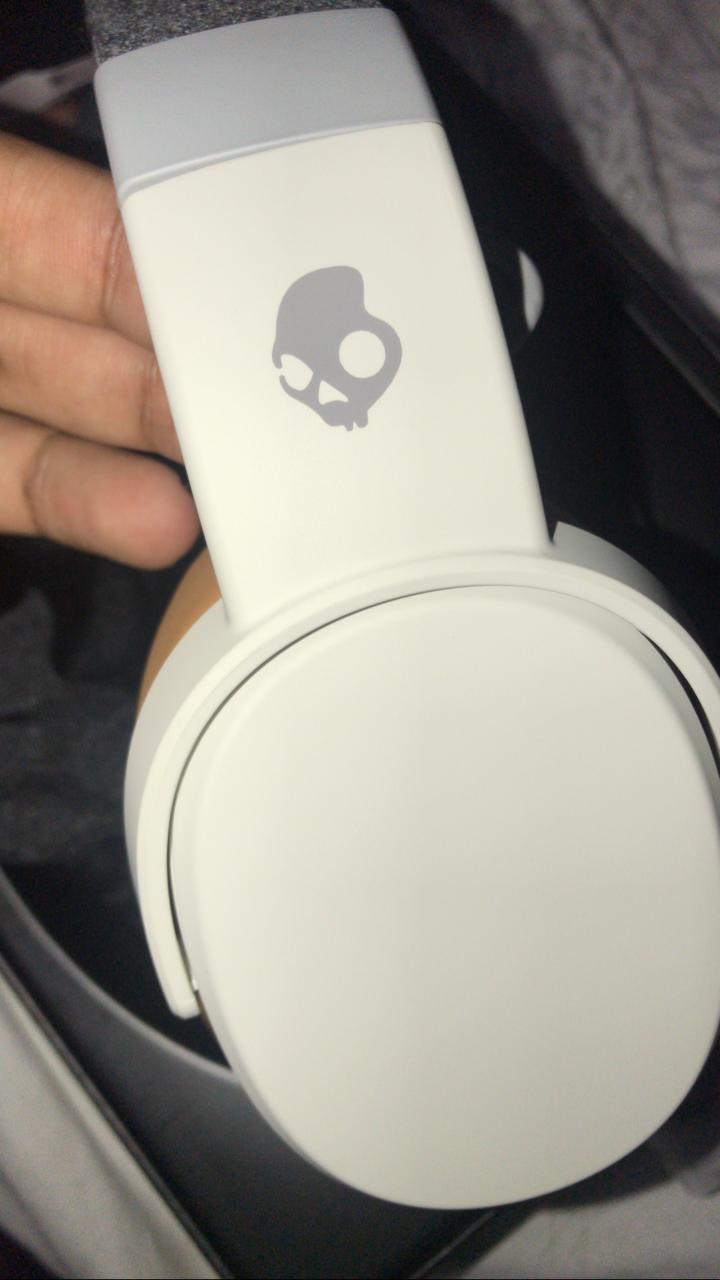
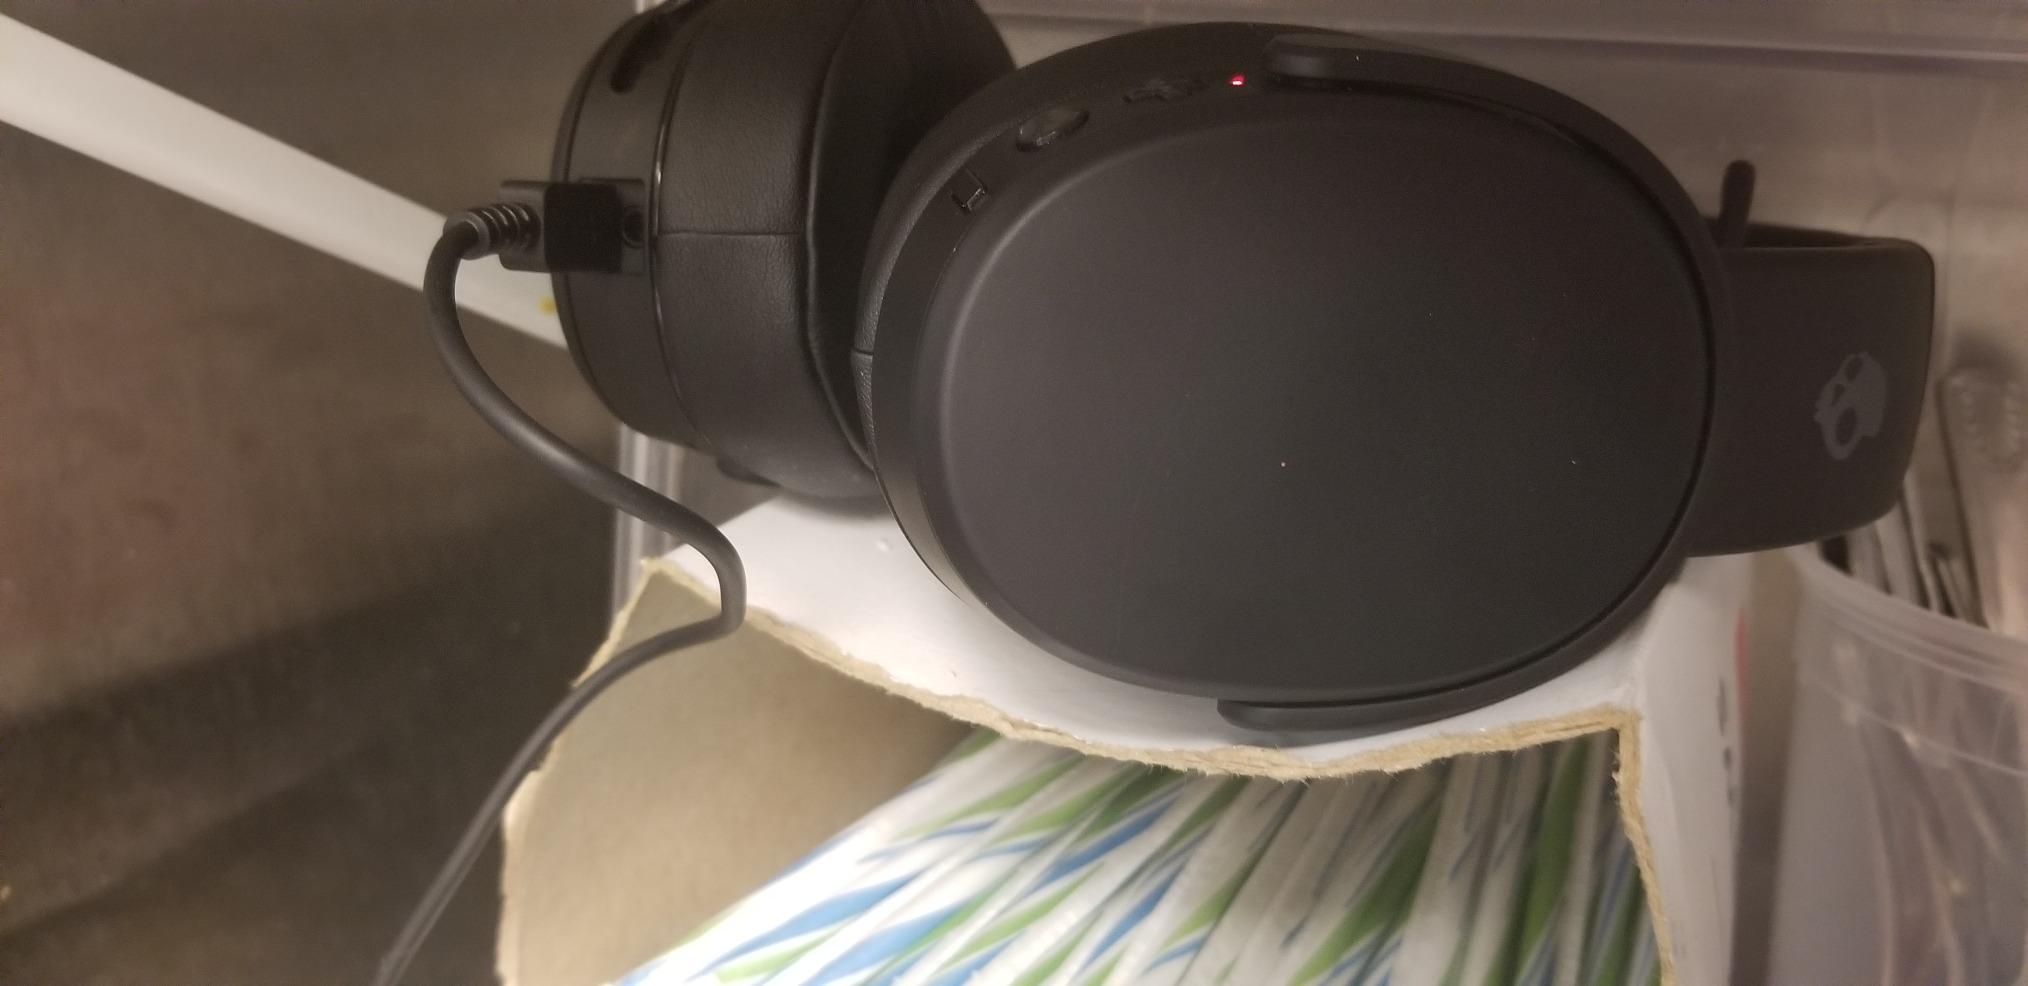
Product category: headphones
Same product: no